Question: What is laying on the bed?
Tambaya: Menene yake kwance a kan gado?
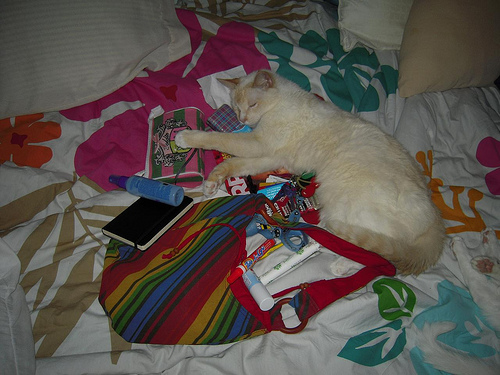
Answer: Cat.
Amsa: Mage.